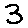
Label: 3